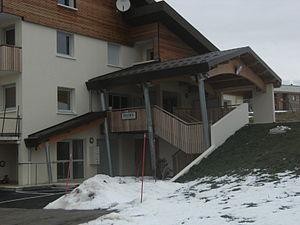
Mairie de Lajoux (Jura, France)
Lajoux est une commune française située dans le département du Jura en région Bourgogne-Franche-Comté. Elle fait partie de la région culturelle et historique de Franche-Comté. Les habitants se nomment les Lajoulands.